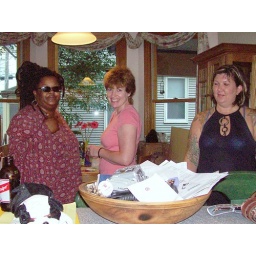
Althea, Sandy, &amp;amp; Jill in kitchen of Sandy's old house